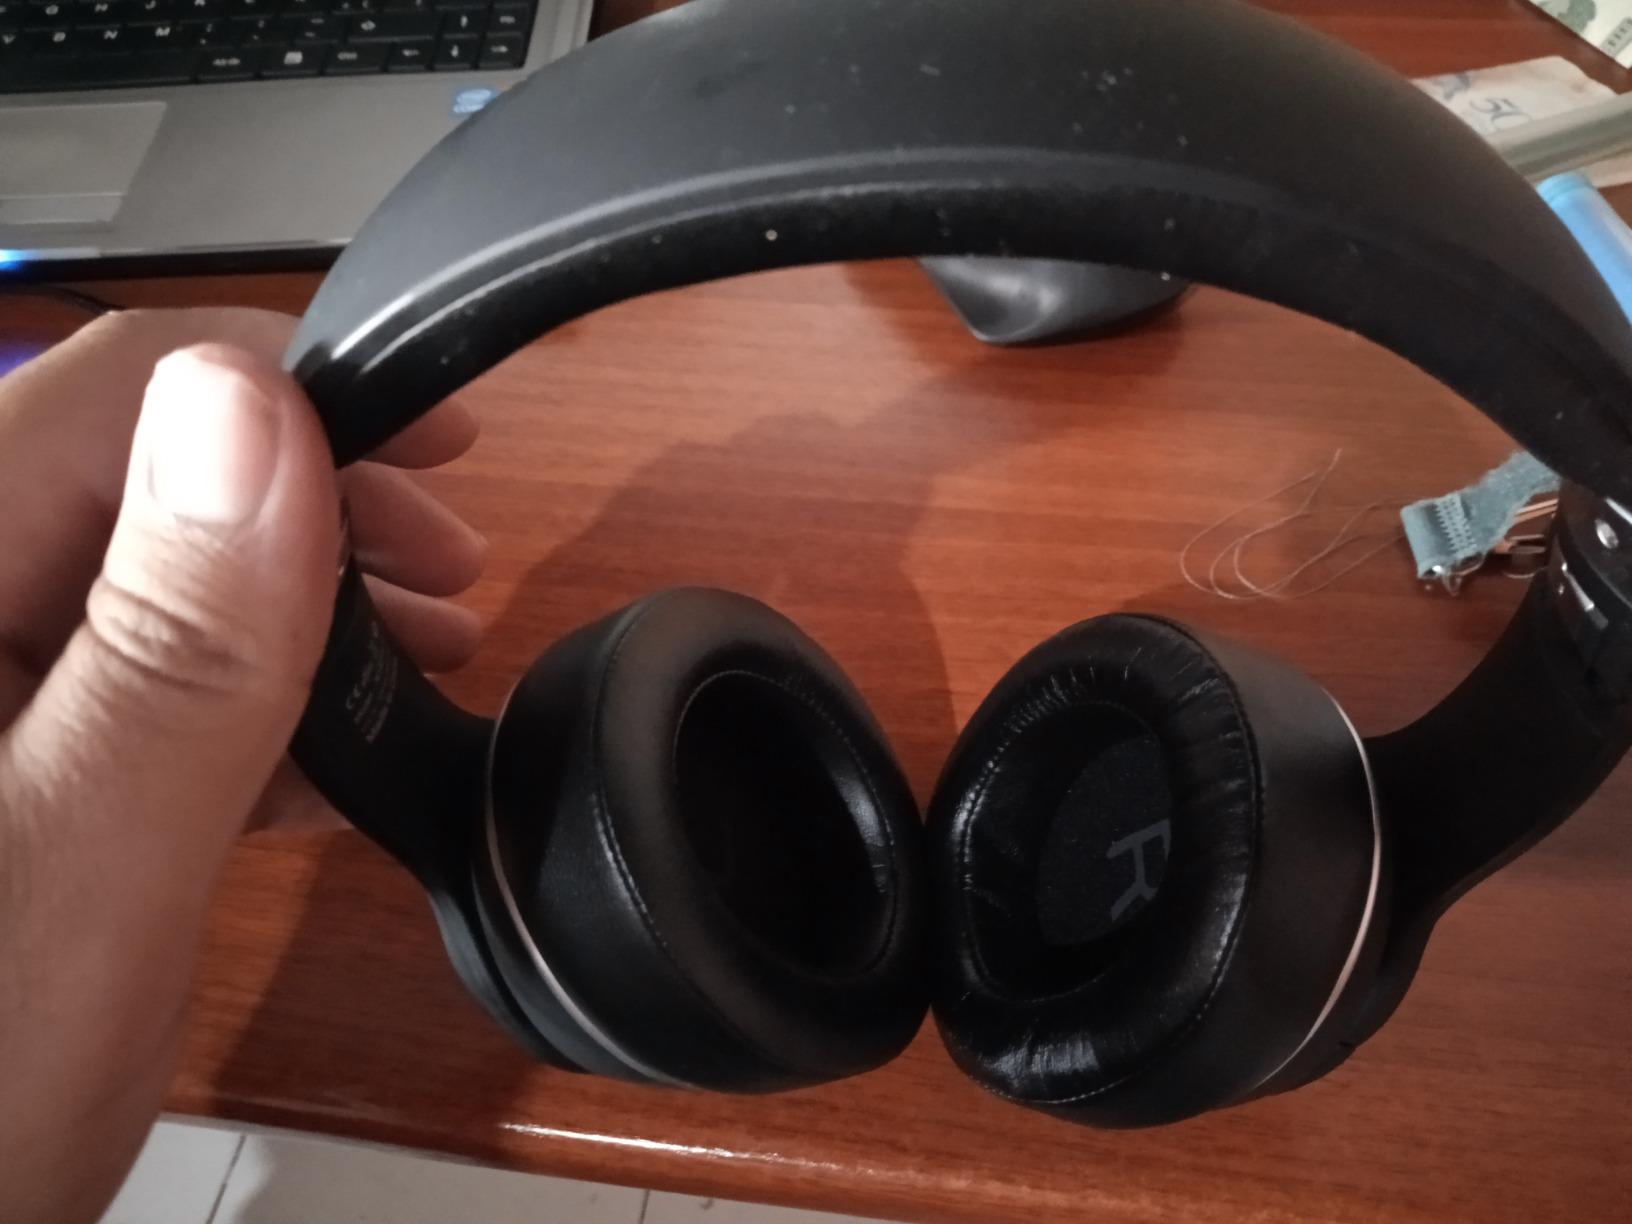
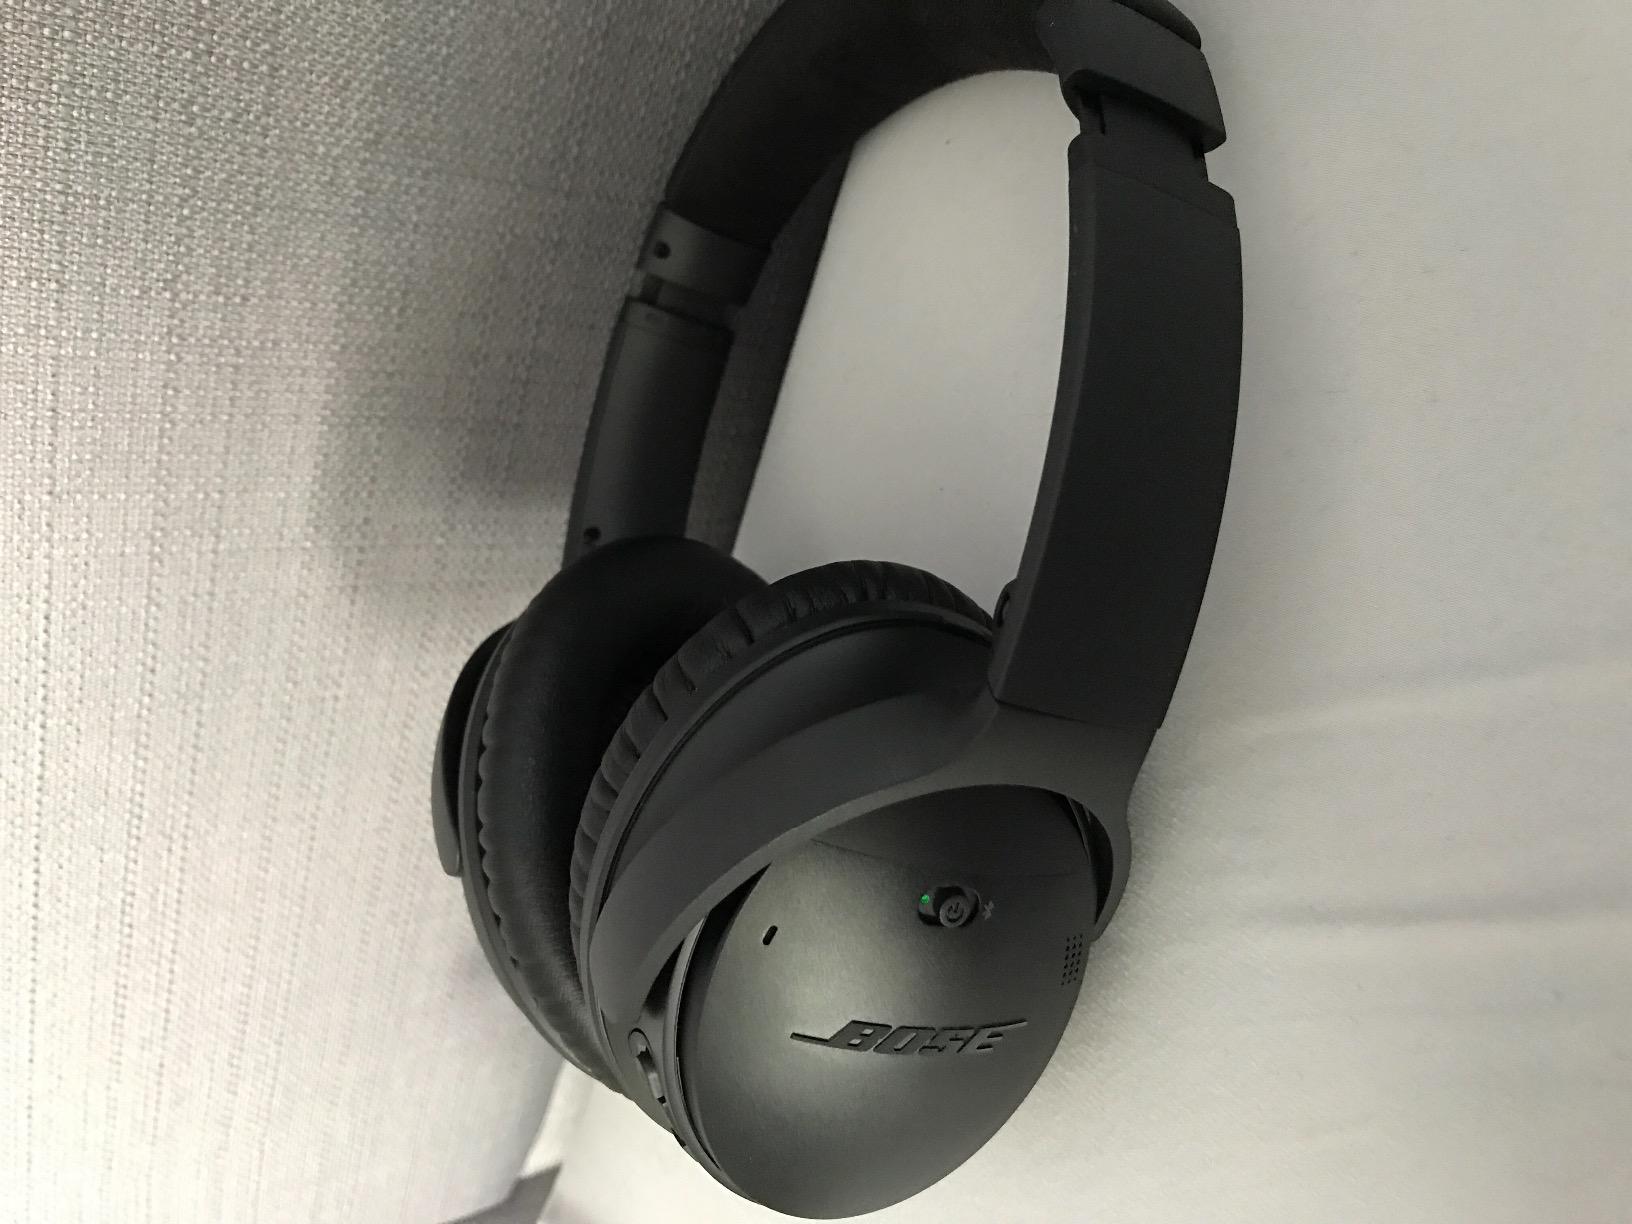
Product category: headphones
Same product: no